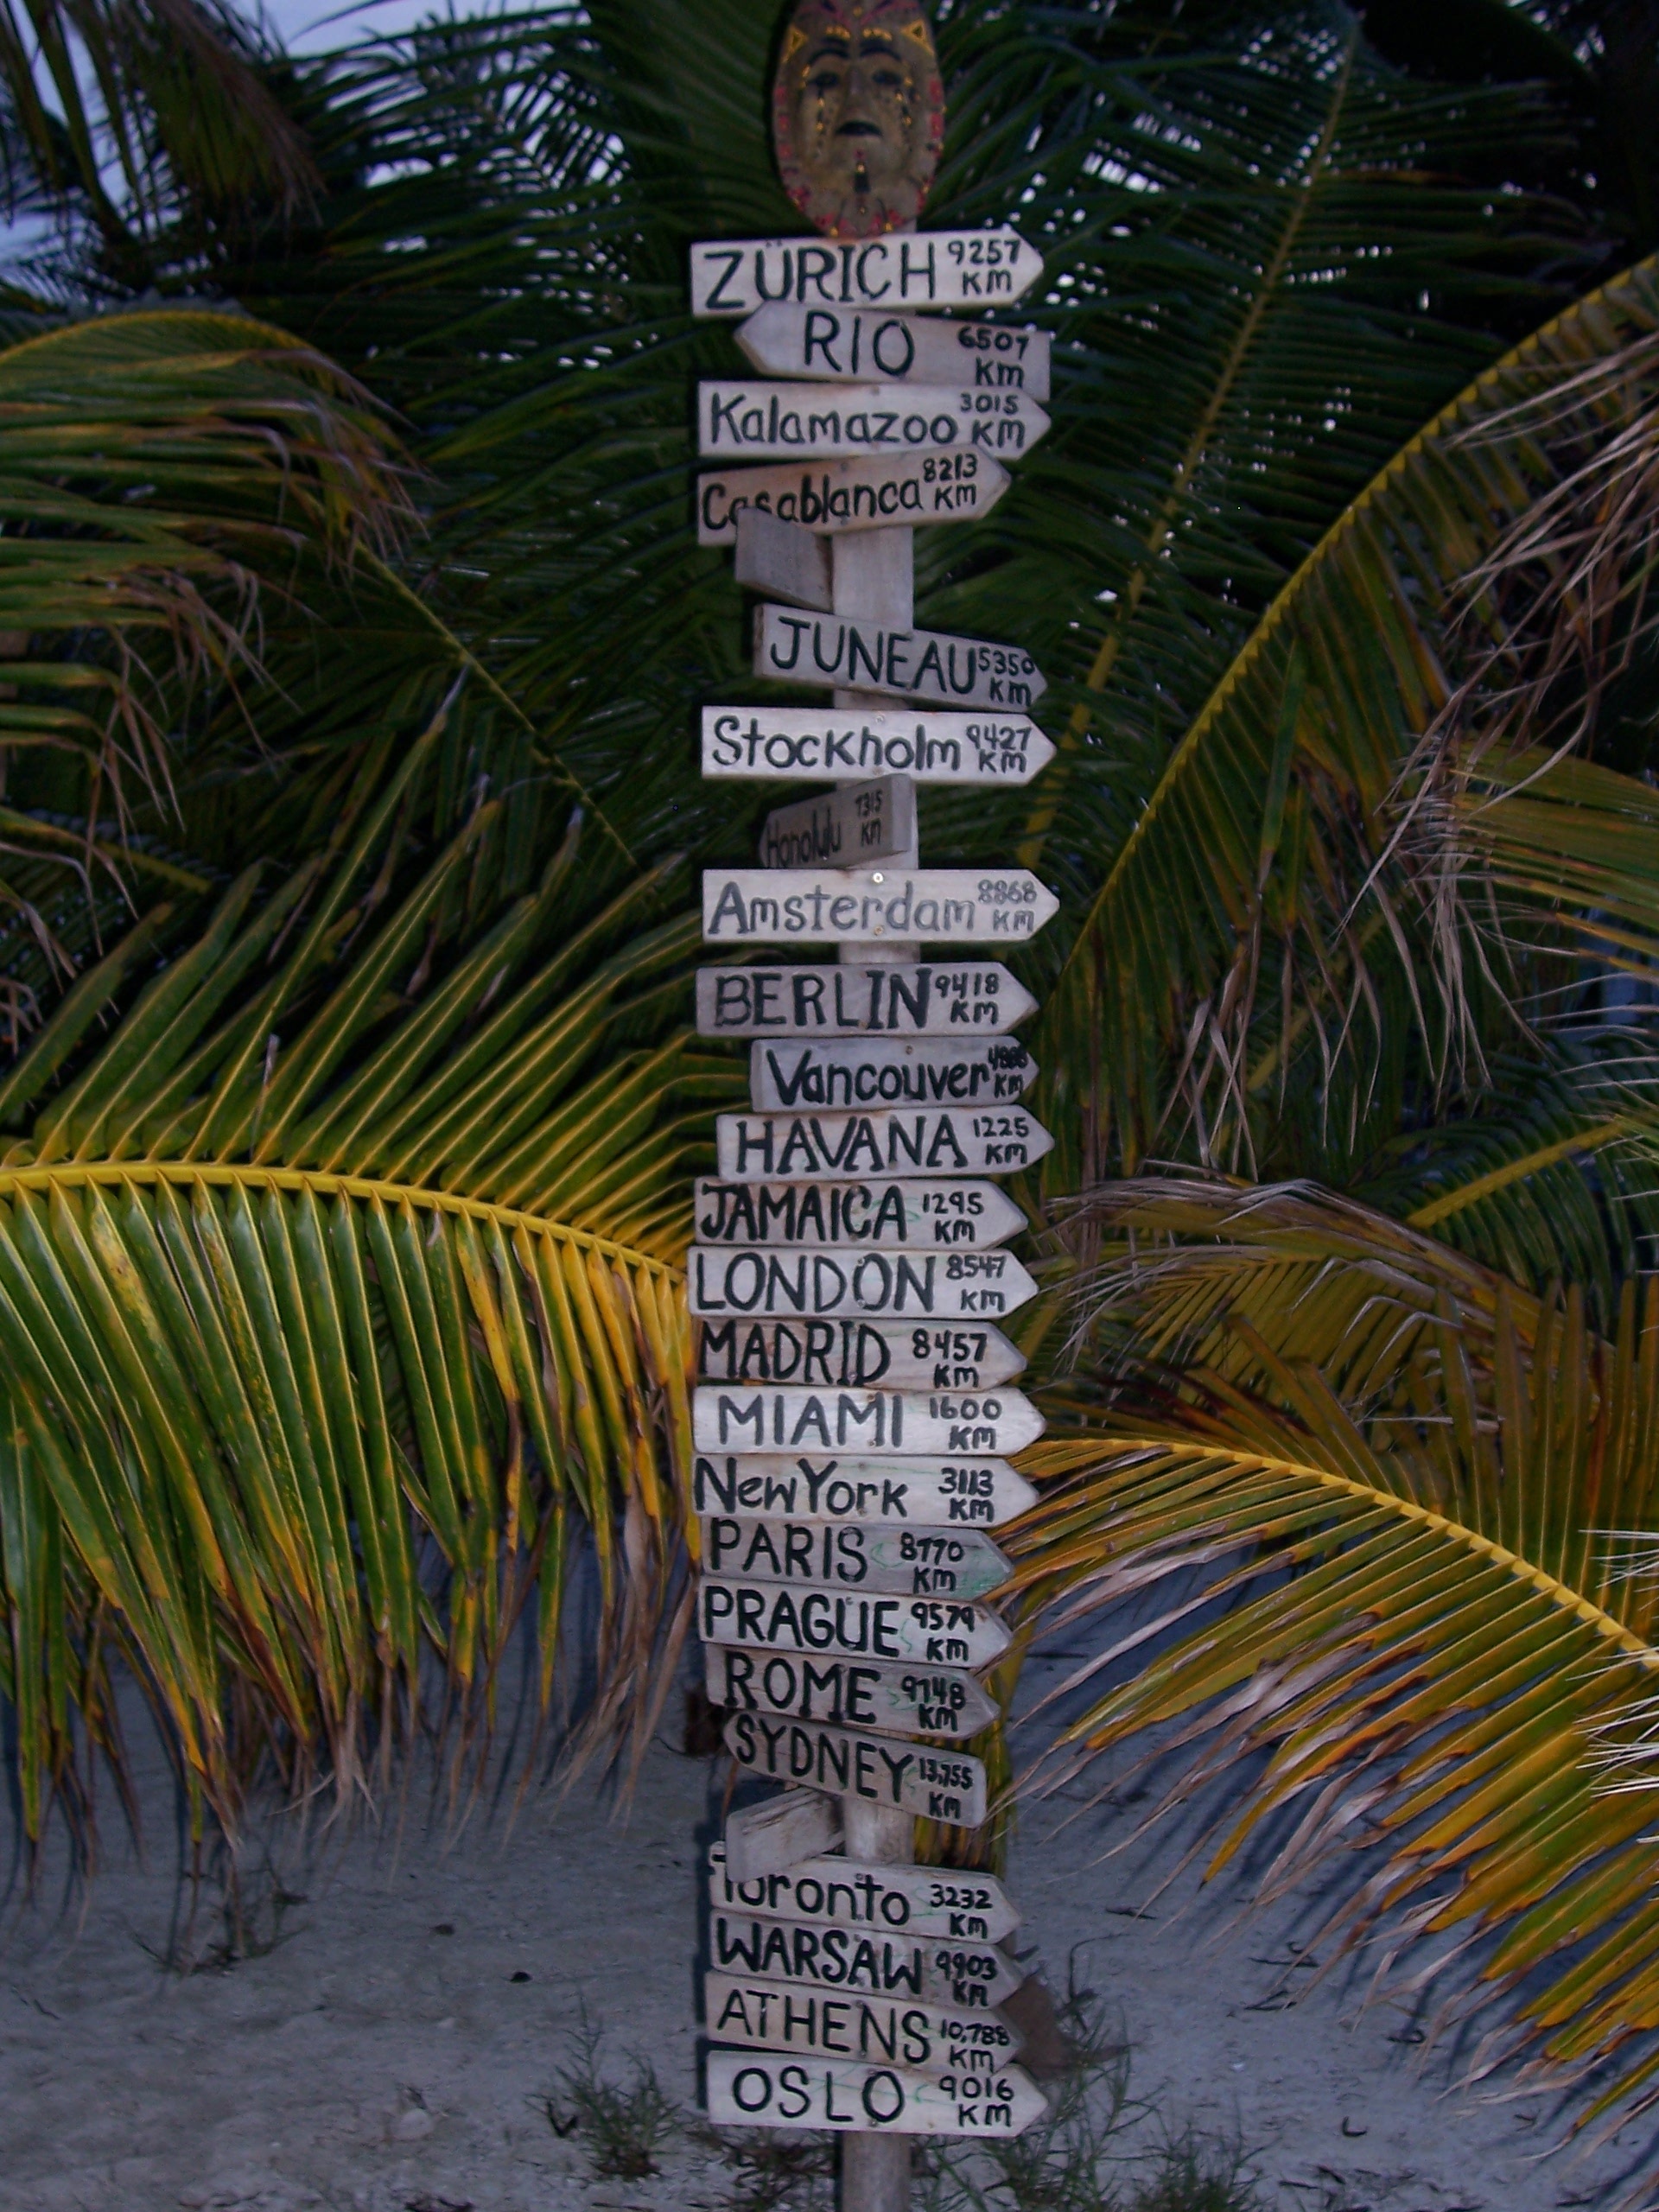
tree, forest, path, plant, travel, explore, sign, jungle, journey, island, botany, flora, road sign, art, crossroads, habitat, belize, natural environment, woody plant, arecales, palm family